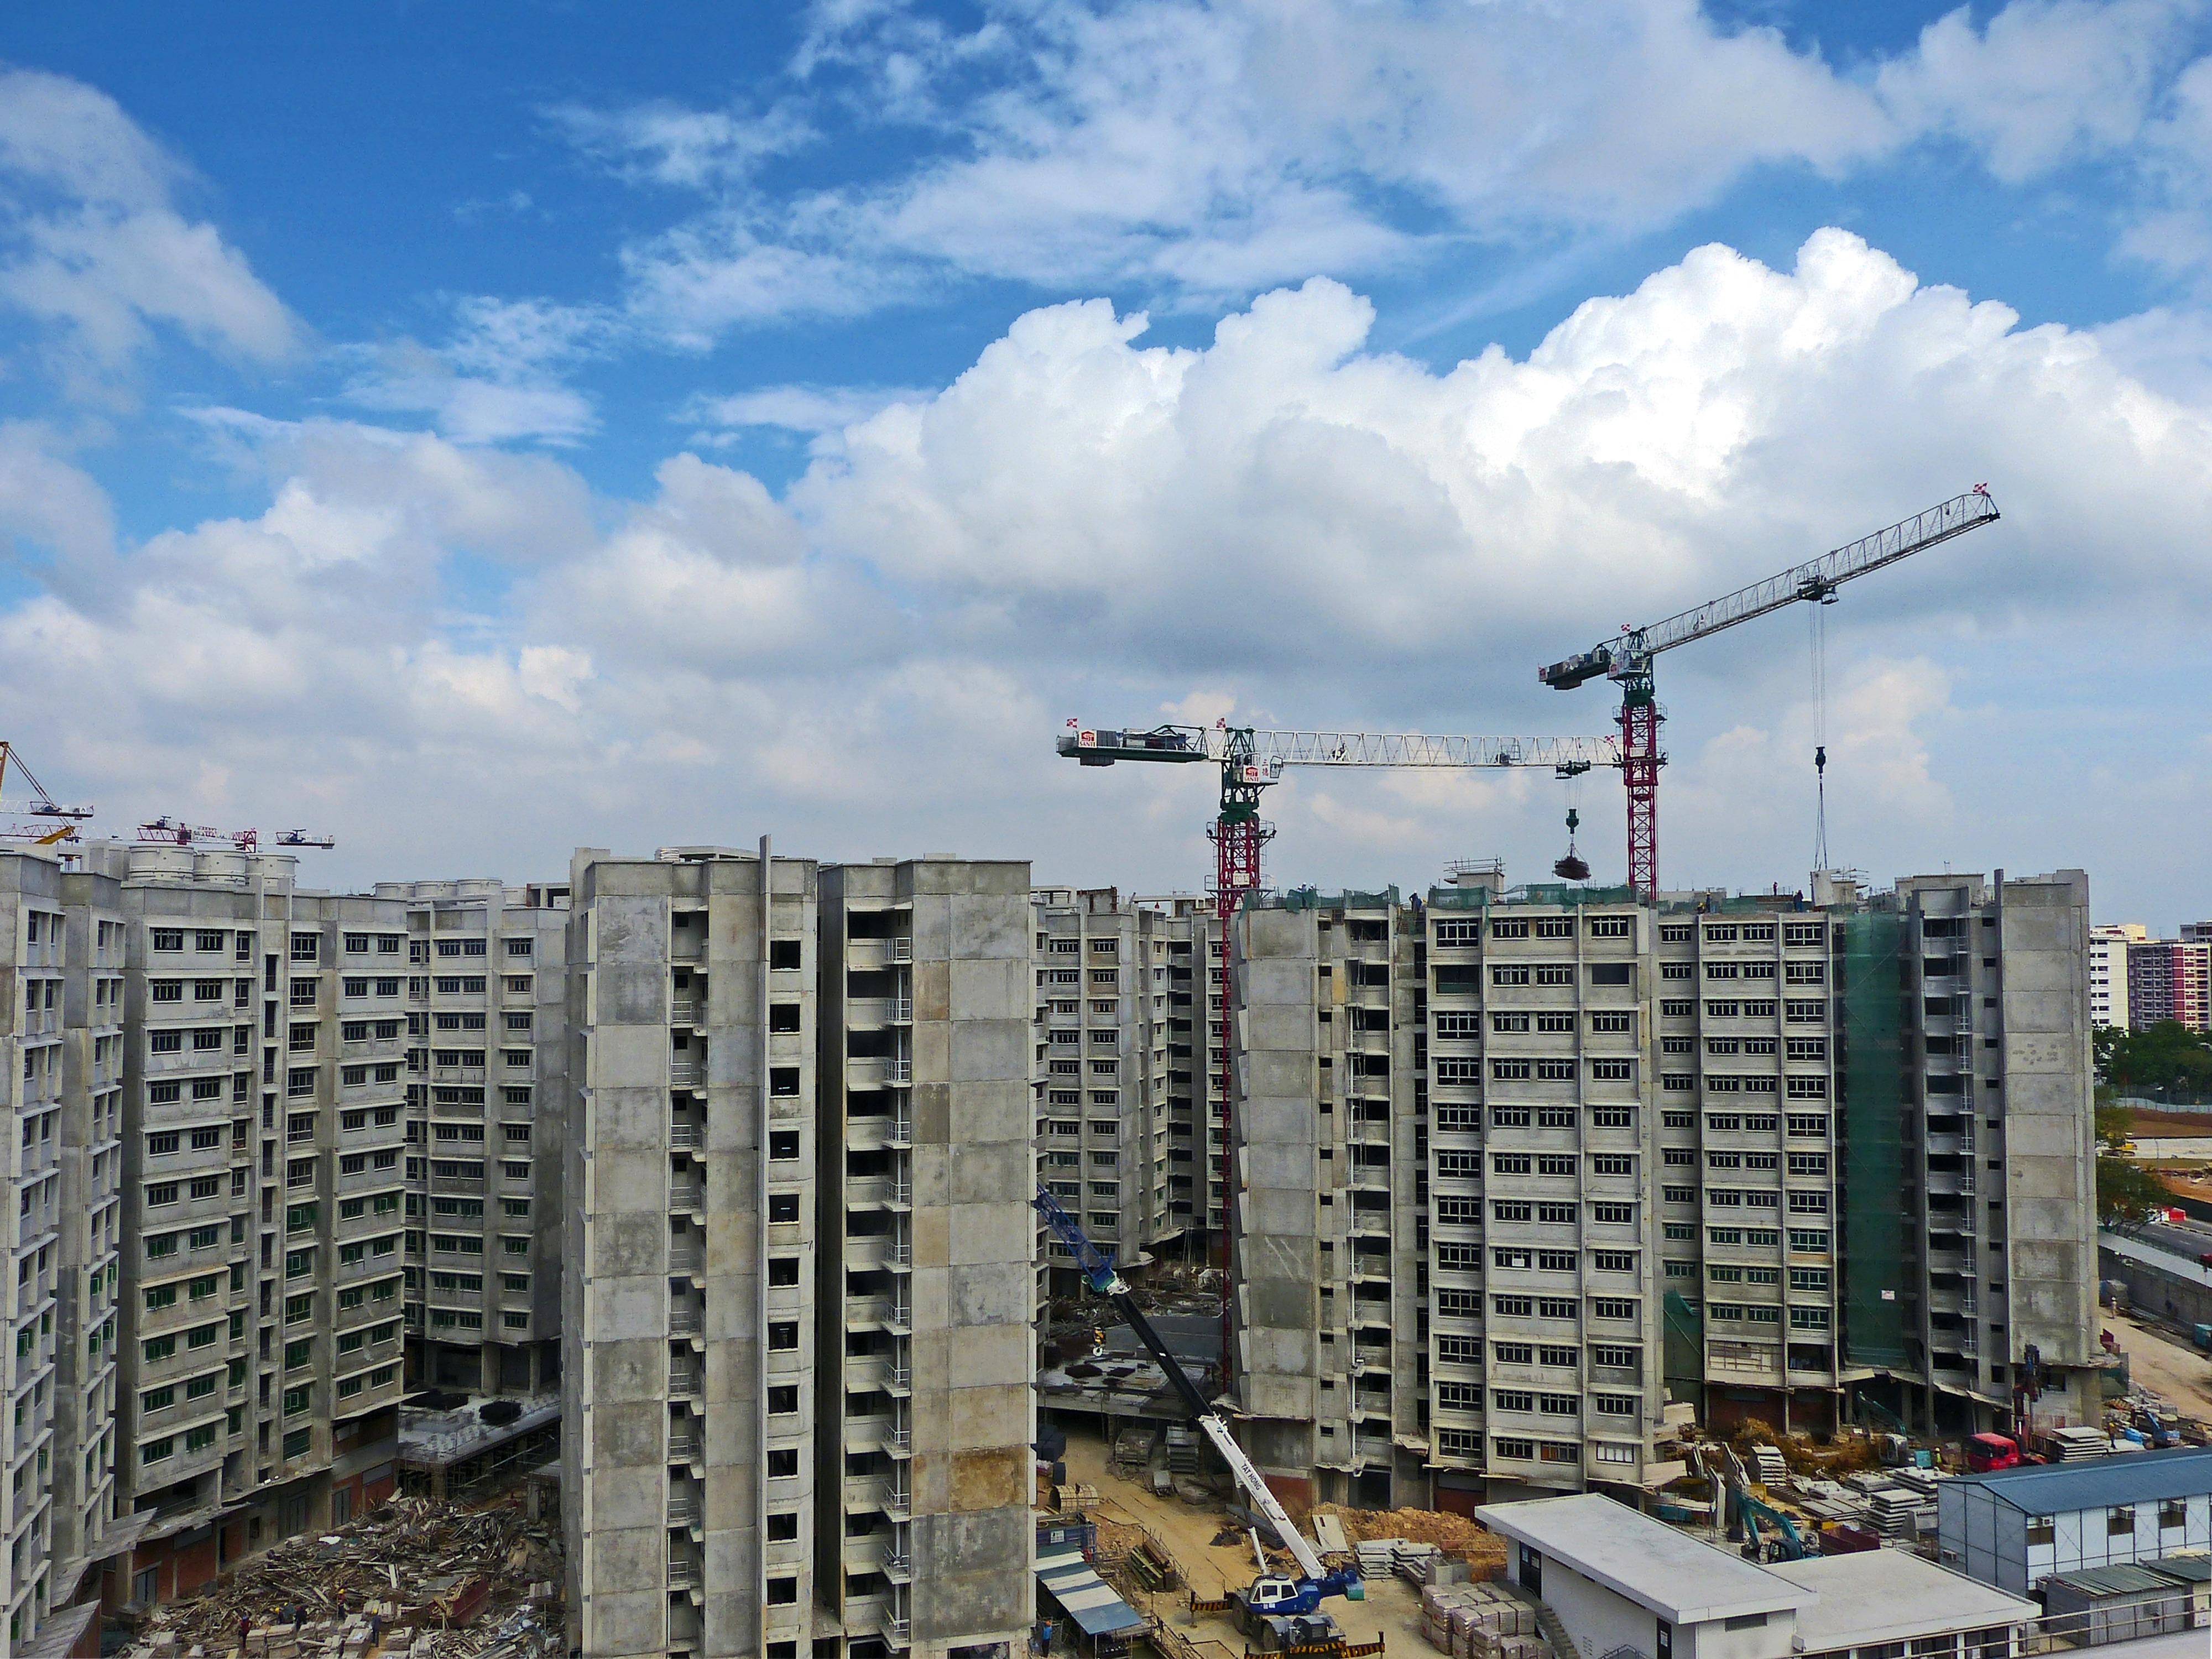
architecture, cloudy, building, skyscraper, cityscape, suburb, construction, tower, metal, stadium, tower block, housing, blue sky, construction site, crane, singapore, condominium, heavy equipment, under construction, building site, building construction, urban area, residential area, men at work